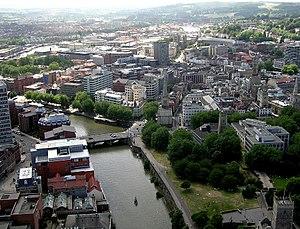
Florenceville-Bristol est une ville canadienne du comté de Carleton, à l'ouest du Nouveau-Brunswick. La municipalité résulte de la fusion des villages de Florenceville et de Bristol. Les premières élections eurent lieu le 12 mai 2008 et la fusion prit effet le 1ᵉʳ juillet. Le siège-social et une usine de l'entreprise McCain Foods sont installés à Florenceville-Bristol.